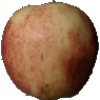
Label: red_apple